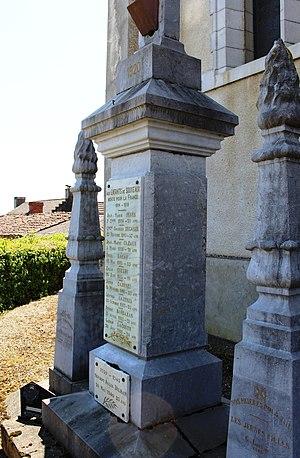
Monument aux morts de Souyeaux (Hautes-Pyrénées)
Souyeaux est une commune française située dans le département des Hautes-Pyrénées, en région Occitanie.